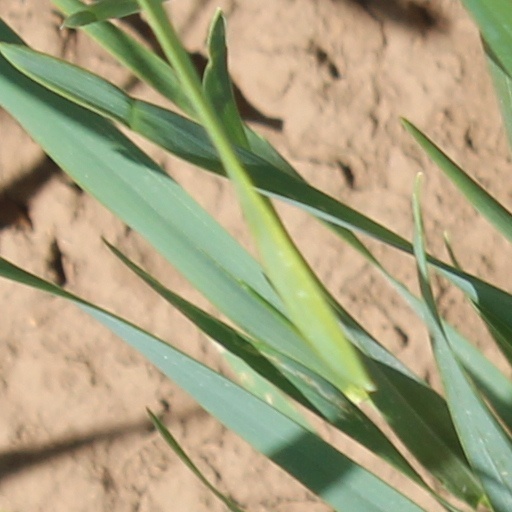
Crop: wheat